McLaren P1

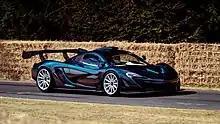
McLaren P1 GT at the 2018 Goodwood Festival of Speed

With the production run of the P1 GTR complete, and prompted by their efforts in converting track-only P1 GTRs to road-legal specification, Lanzante Motorsport commissioned McLaren Special Operations' Bespoke division to build a further total of 6 new P1 GTRs for them to develop into road-legal P1 LM variants. Of this production run, five P1 LMs were sold and the sixth, the prototype P1 LM codenamed 'XP1 LM', was retained and is now being used for development and testing of future models. In order to convert the cars into the P1 LM specification, Lanzante Motorsport made changes to the drivetrain hardware (to increase power output), employed a modified rear wing and larger front splitter along with dive planes (to improve downforce), removed the air-jack system and installed Inconel catalytic converter pipes and exhaust headers, lightweight fabricated charge coolers, Lexan windows, lighter seats (similar to those used in the F1 GTR) and a titanium exhaust system, bolts and fixings (to save weight). The result is a weight reduction of as compared to the P1 GTR as well as a 40 per cent increase in downforce. The P1 LM also features a larger twin-turbocharged V8 engine than the P1 and P1 GTR at with an 8,500 rpm red line.